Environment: real
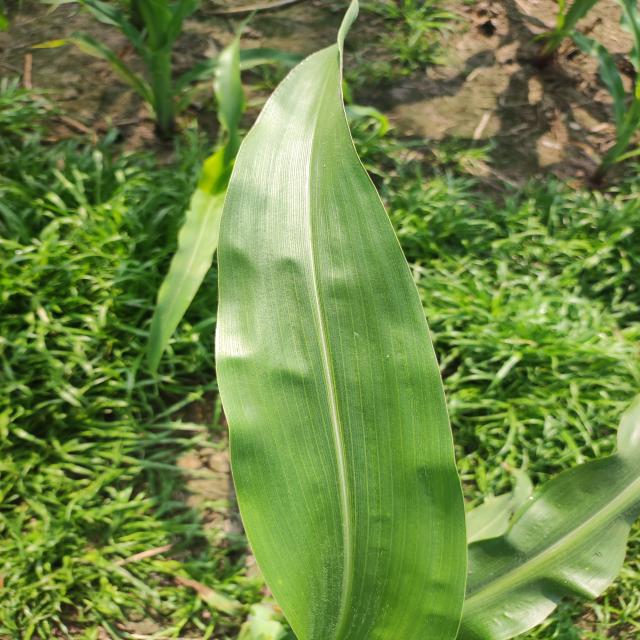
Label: healthy